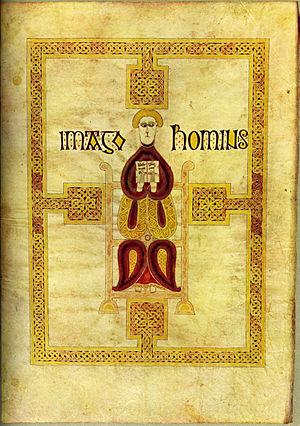
Les Évangiles dits d'Echternach appelé aussi Évangiles de saint Willibrord est un manuscrit enluminé contenant les évangiles, réalisé en Irlande ou en Northumbrie à la fin du VIIᵉ siècle. Il est actuellement conservé à la Bibliothèque nationale de France.